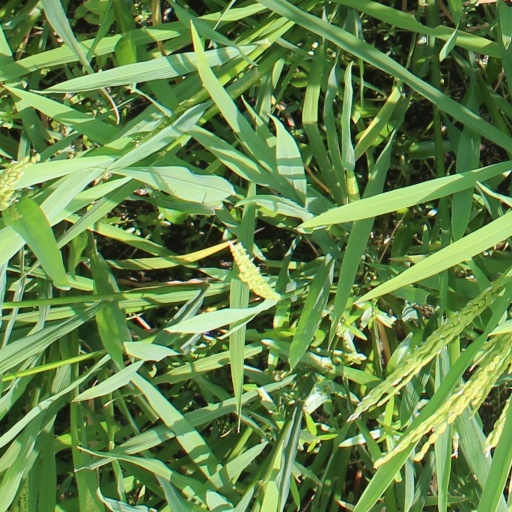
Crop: rice